Pennhurst State School and Hospital

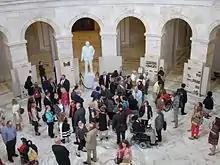
The Pennhurst Memorial and Preservation Alliance traveling exhibit on display in the Russell Senate Office Building rotunda, Washington, D.C., June 27, 2016

The United States Department of Veterans Affairs acquired the upper campus and began work to renovate it as a veterans' home. In 1986, the upper campus cottage units reopened as the Southeastern Veterans' Center. In 1990, renovations began on Horizon Hall, one of the newest buildings at Pennhurst, as part of a project to establish a nursing facility at the veterans' center. It reopened in 1993 as Coates Hall. After many years of determining what to do with Pennhurst, Congressman Jim Gerlach sought to establish a Federal veteran's cemetery at Pennhurst in 2003 but the VA rejected the proposal.